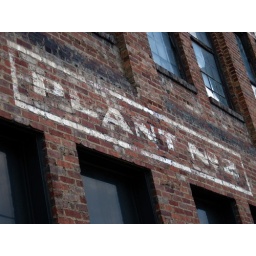
Ghost sign on the abandoned Martin Brothers warehouse in Middlesboro, Kentucky. They made plastic webs, whatever those are.